Aula Magna (Central University of Venezuela)

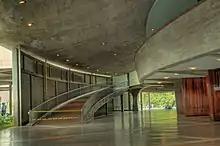
The hallways and lobby closed for cleaning after violence in January 2009

It was in the hall, during its inauguration at the Inter-American Conference it hosted, that "three thousand leaders and delegates" of the Americas signed a historical resolution declaring Communism a threat to world peace. Conversely, in his first visit to Venezuela, in 1959 after the success of the communist Cuban Revolution, Fidel Castro spoke at the hall.